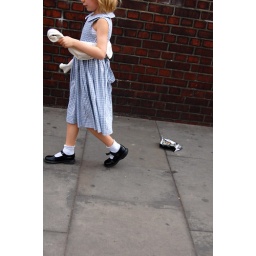
Little girl walking in London